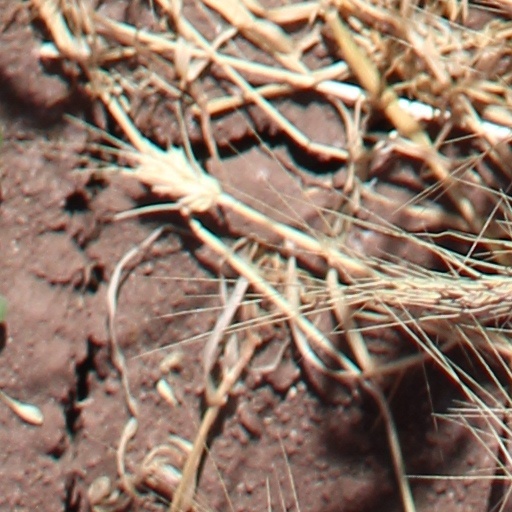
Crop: wheat